Morrissey

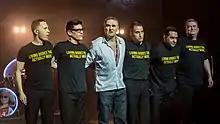
Morrissey with his band after a 2018 performance at the London Palladium

Morrissey's vocals have been cited as having a particularly distinctive quality. Simpson believed that Morrissey's work embodied and personified that of the "Northern Women", speaking in styles of vernacular language that would be common to many women living in northern England. In this he was strongly influenced by the Northern singer Cilla Black, who had a successful career as a pop music singer in the 1960s, as well as Viv Nicholson, who similarly earned fame during that decade. Other female singers from that decade who have been cited as an influence on Morrissey have been the Scottish Lulu, and the Essexer Sandie Shaw. However, Stringer noted that rather than expressly singing in a Mancunian working-class accent, Morrissey adopted a "very clipped, precise enunciation" and sang in "clear English diction". He is also noted for his unusual baritone vocal style (though he sometimes uses falsetto).